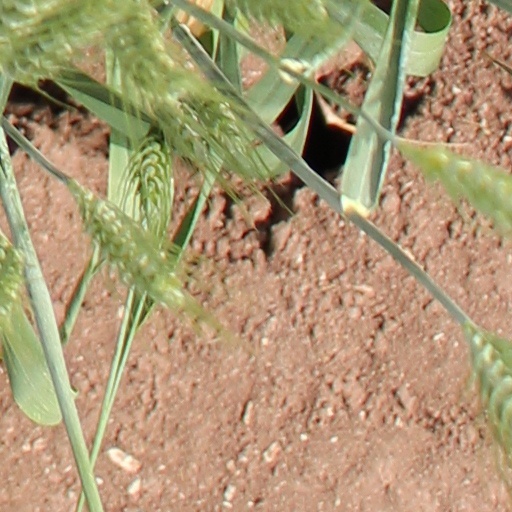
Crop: wheat